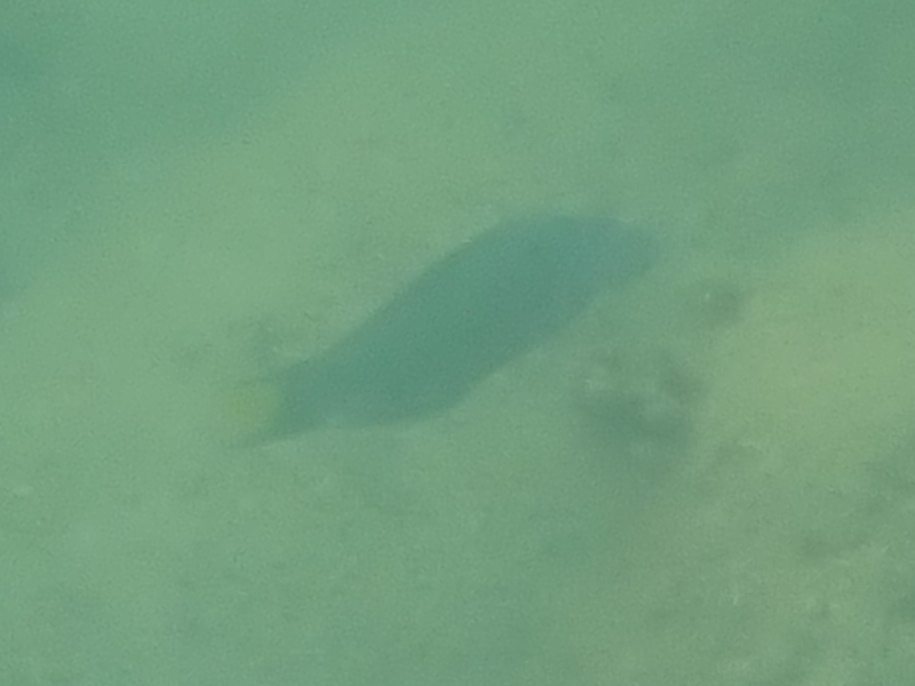
Thalassoma lunare (Moon Wrasse)